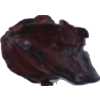
Label: carambola